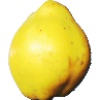
Label: Quince 1